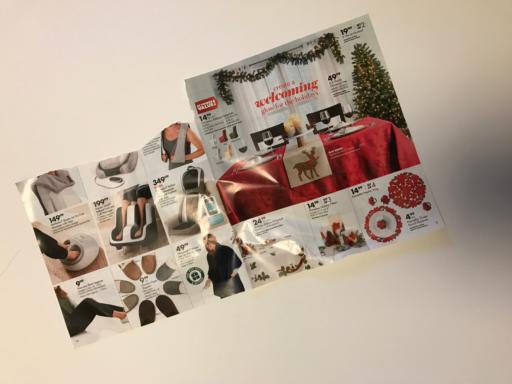
Waste category: paper